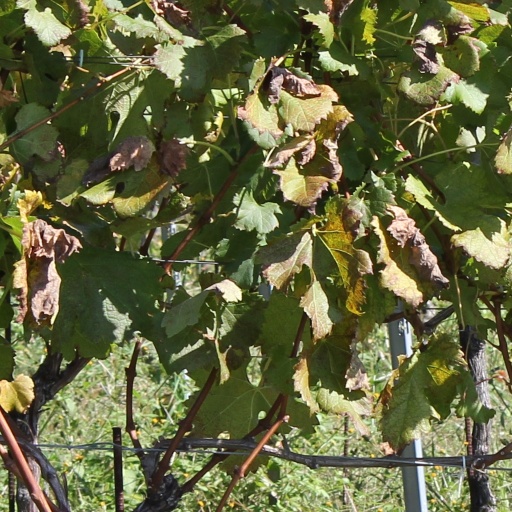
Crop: grape